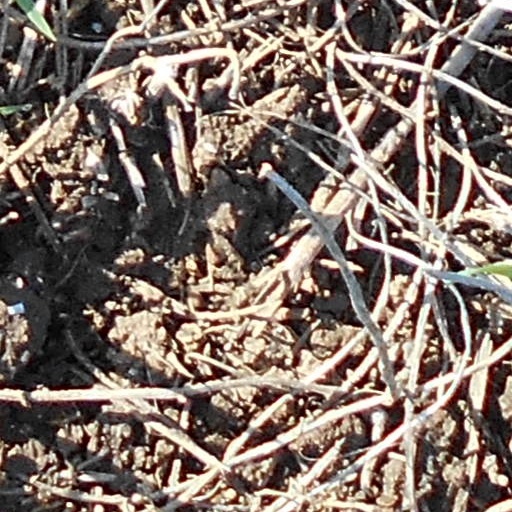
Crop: wheat